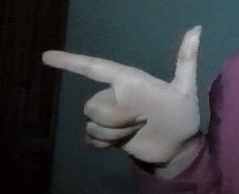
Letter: yaa